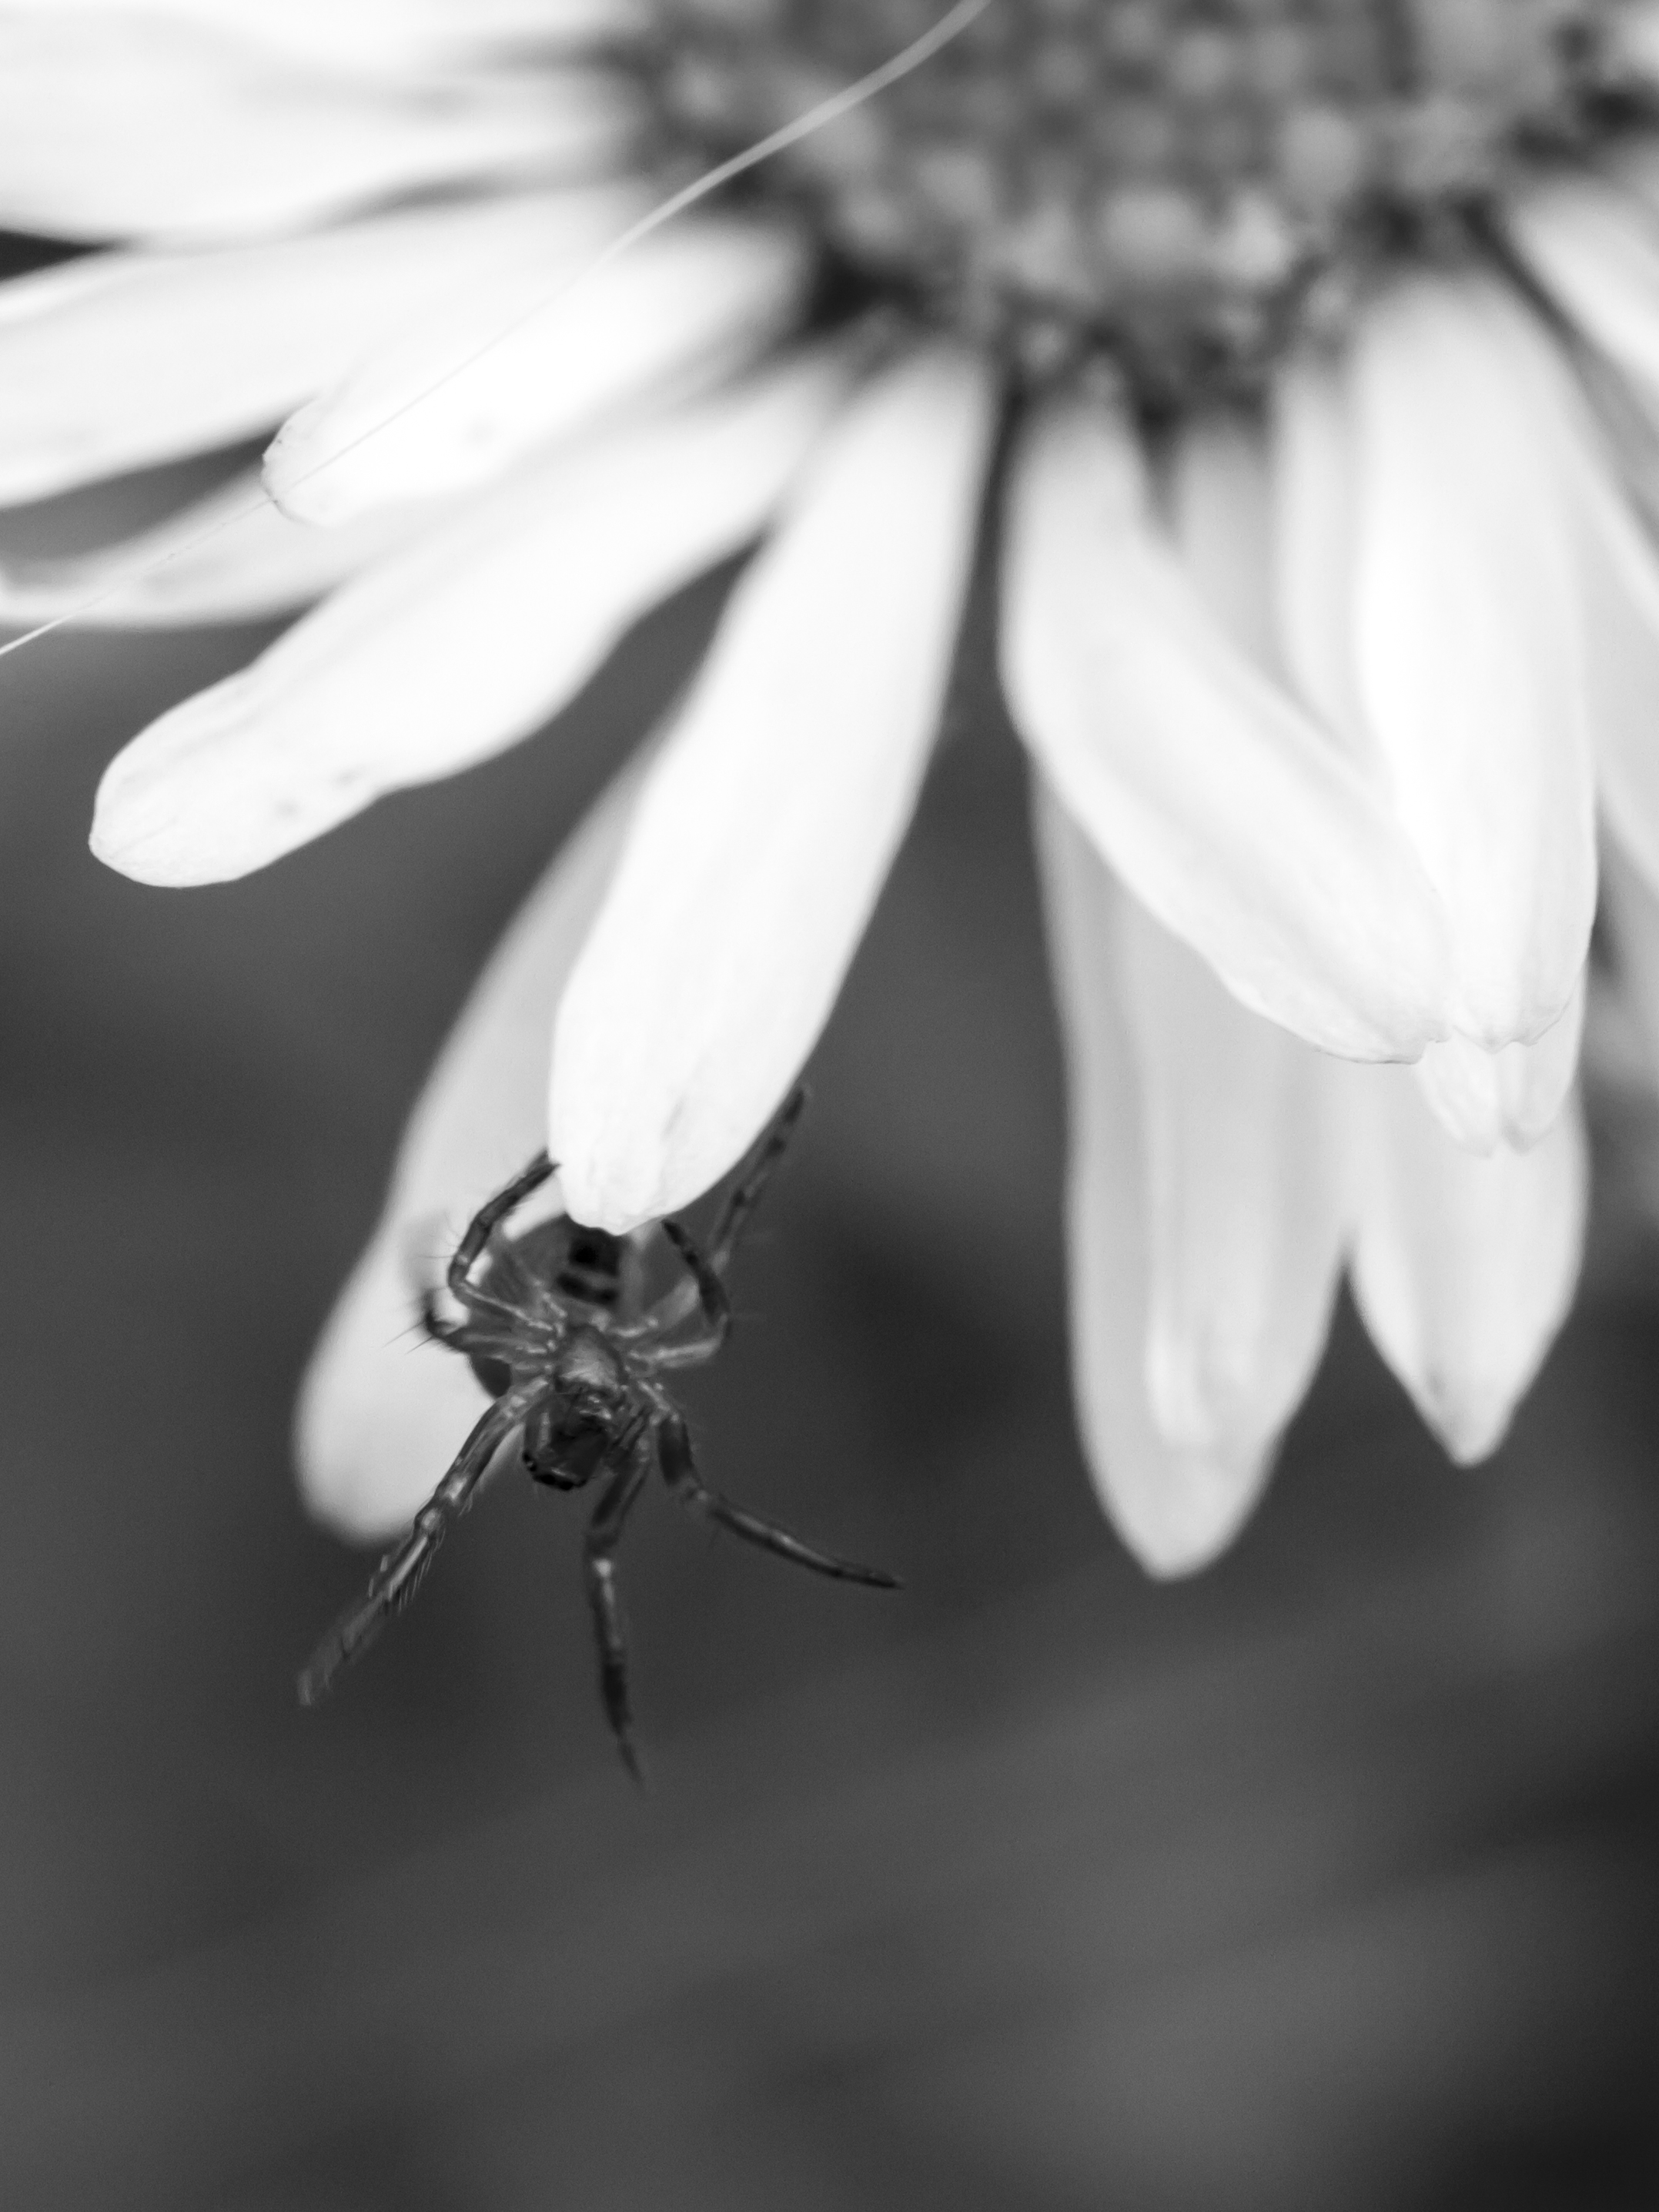
wing, black and white, plant, white, photography, flower, petal, insect, black, monochrome, flora, invertebrate, close up, uk, peterborough, macro photography, monochrome photography, plant stem